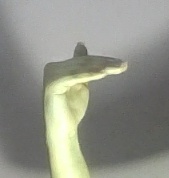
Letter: khaa